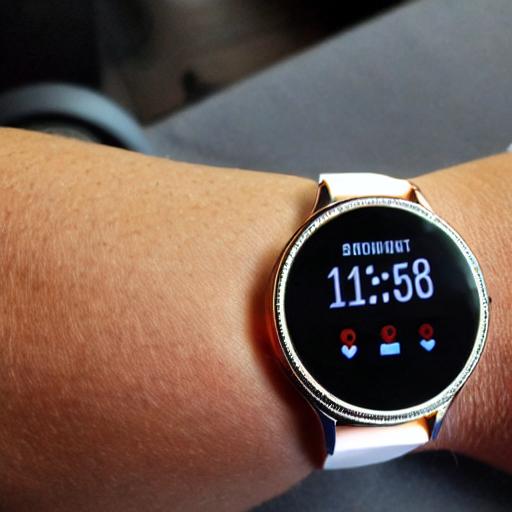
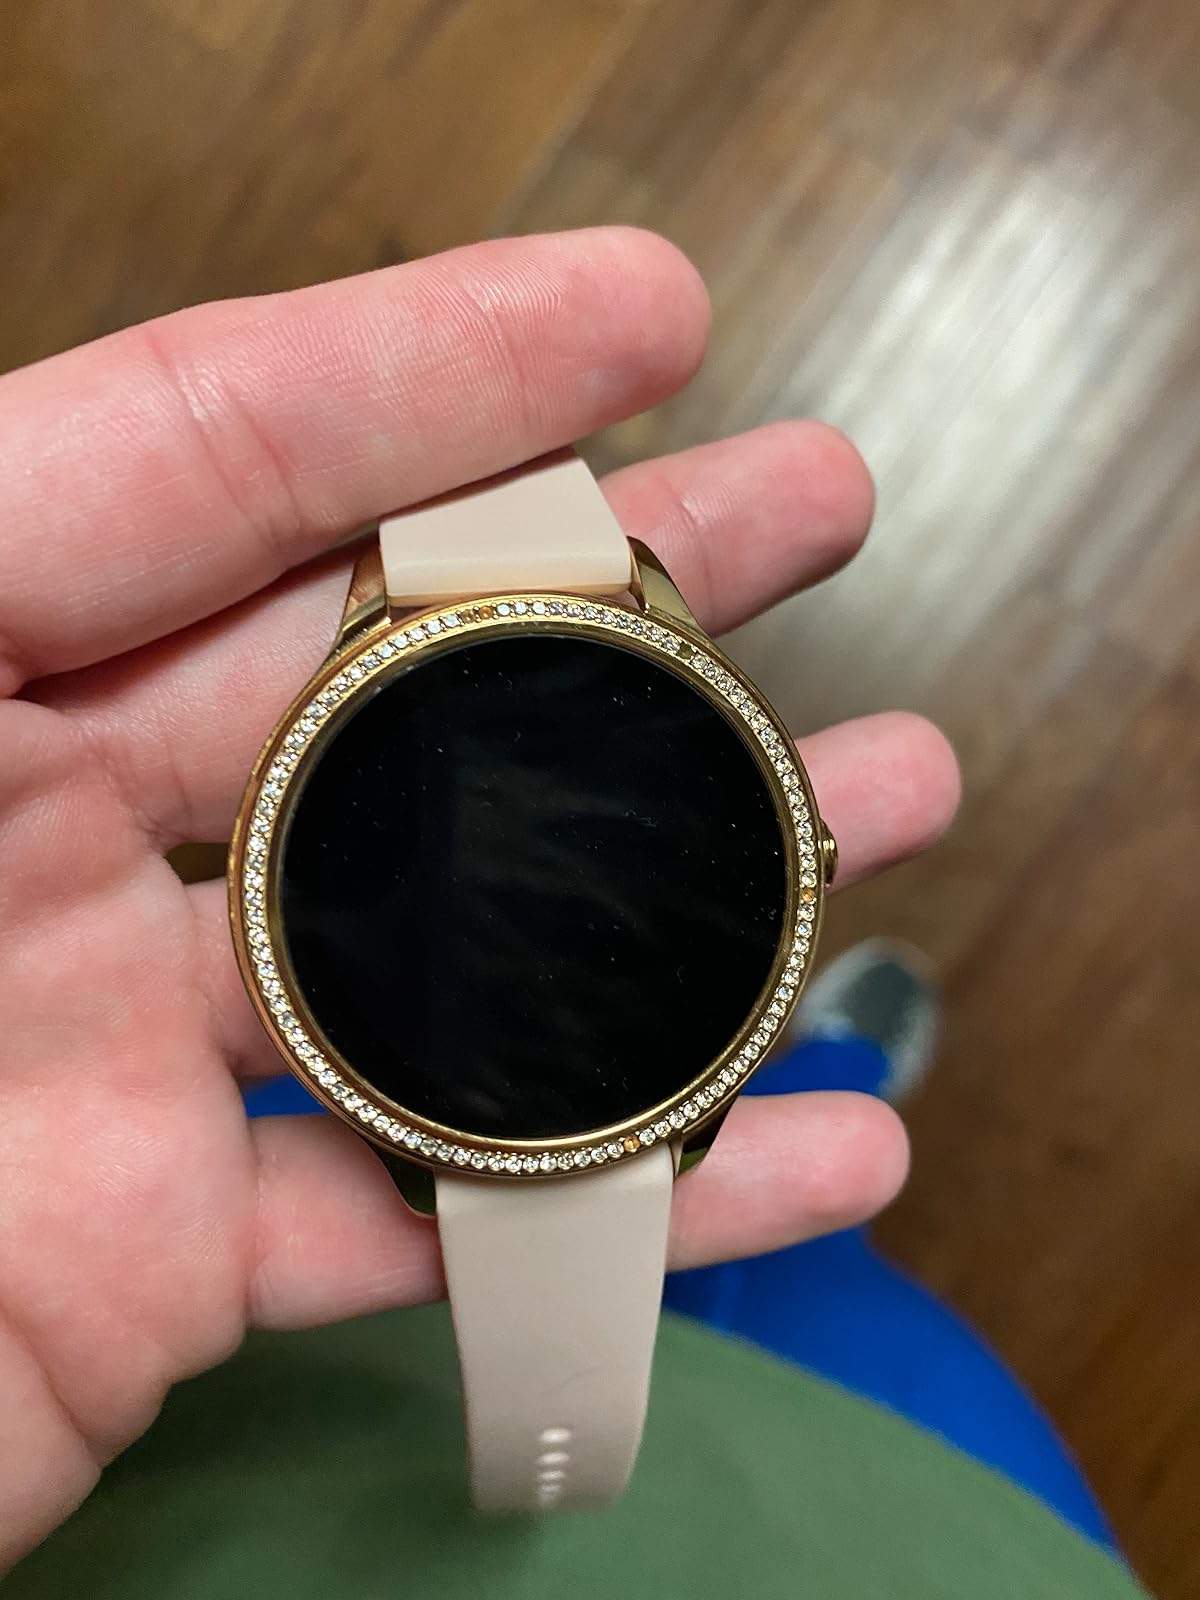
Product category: smartwatch
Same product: no